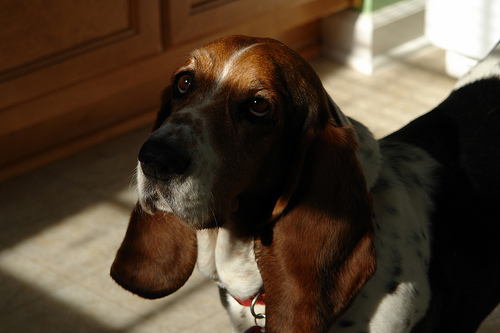
Animal: dog
Breed: basset hound